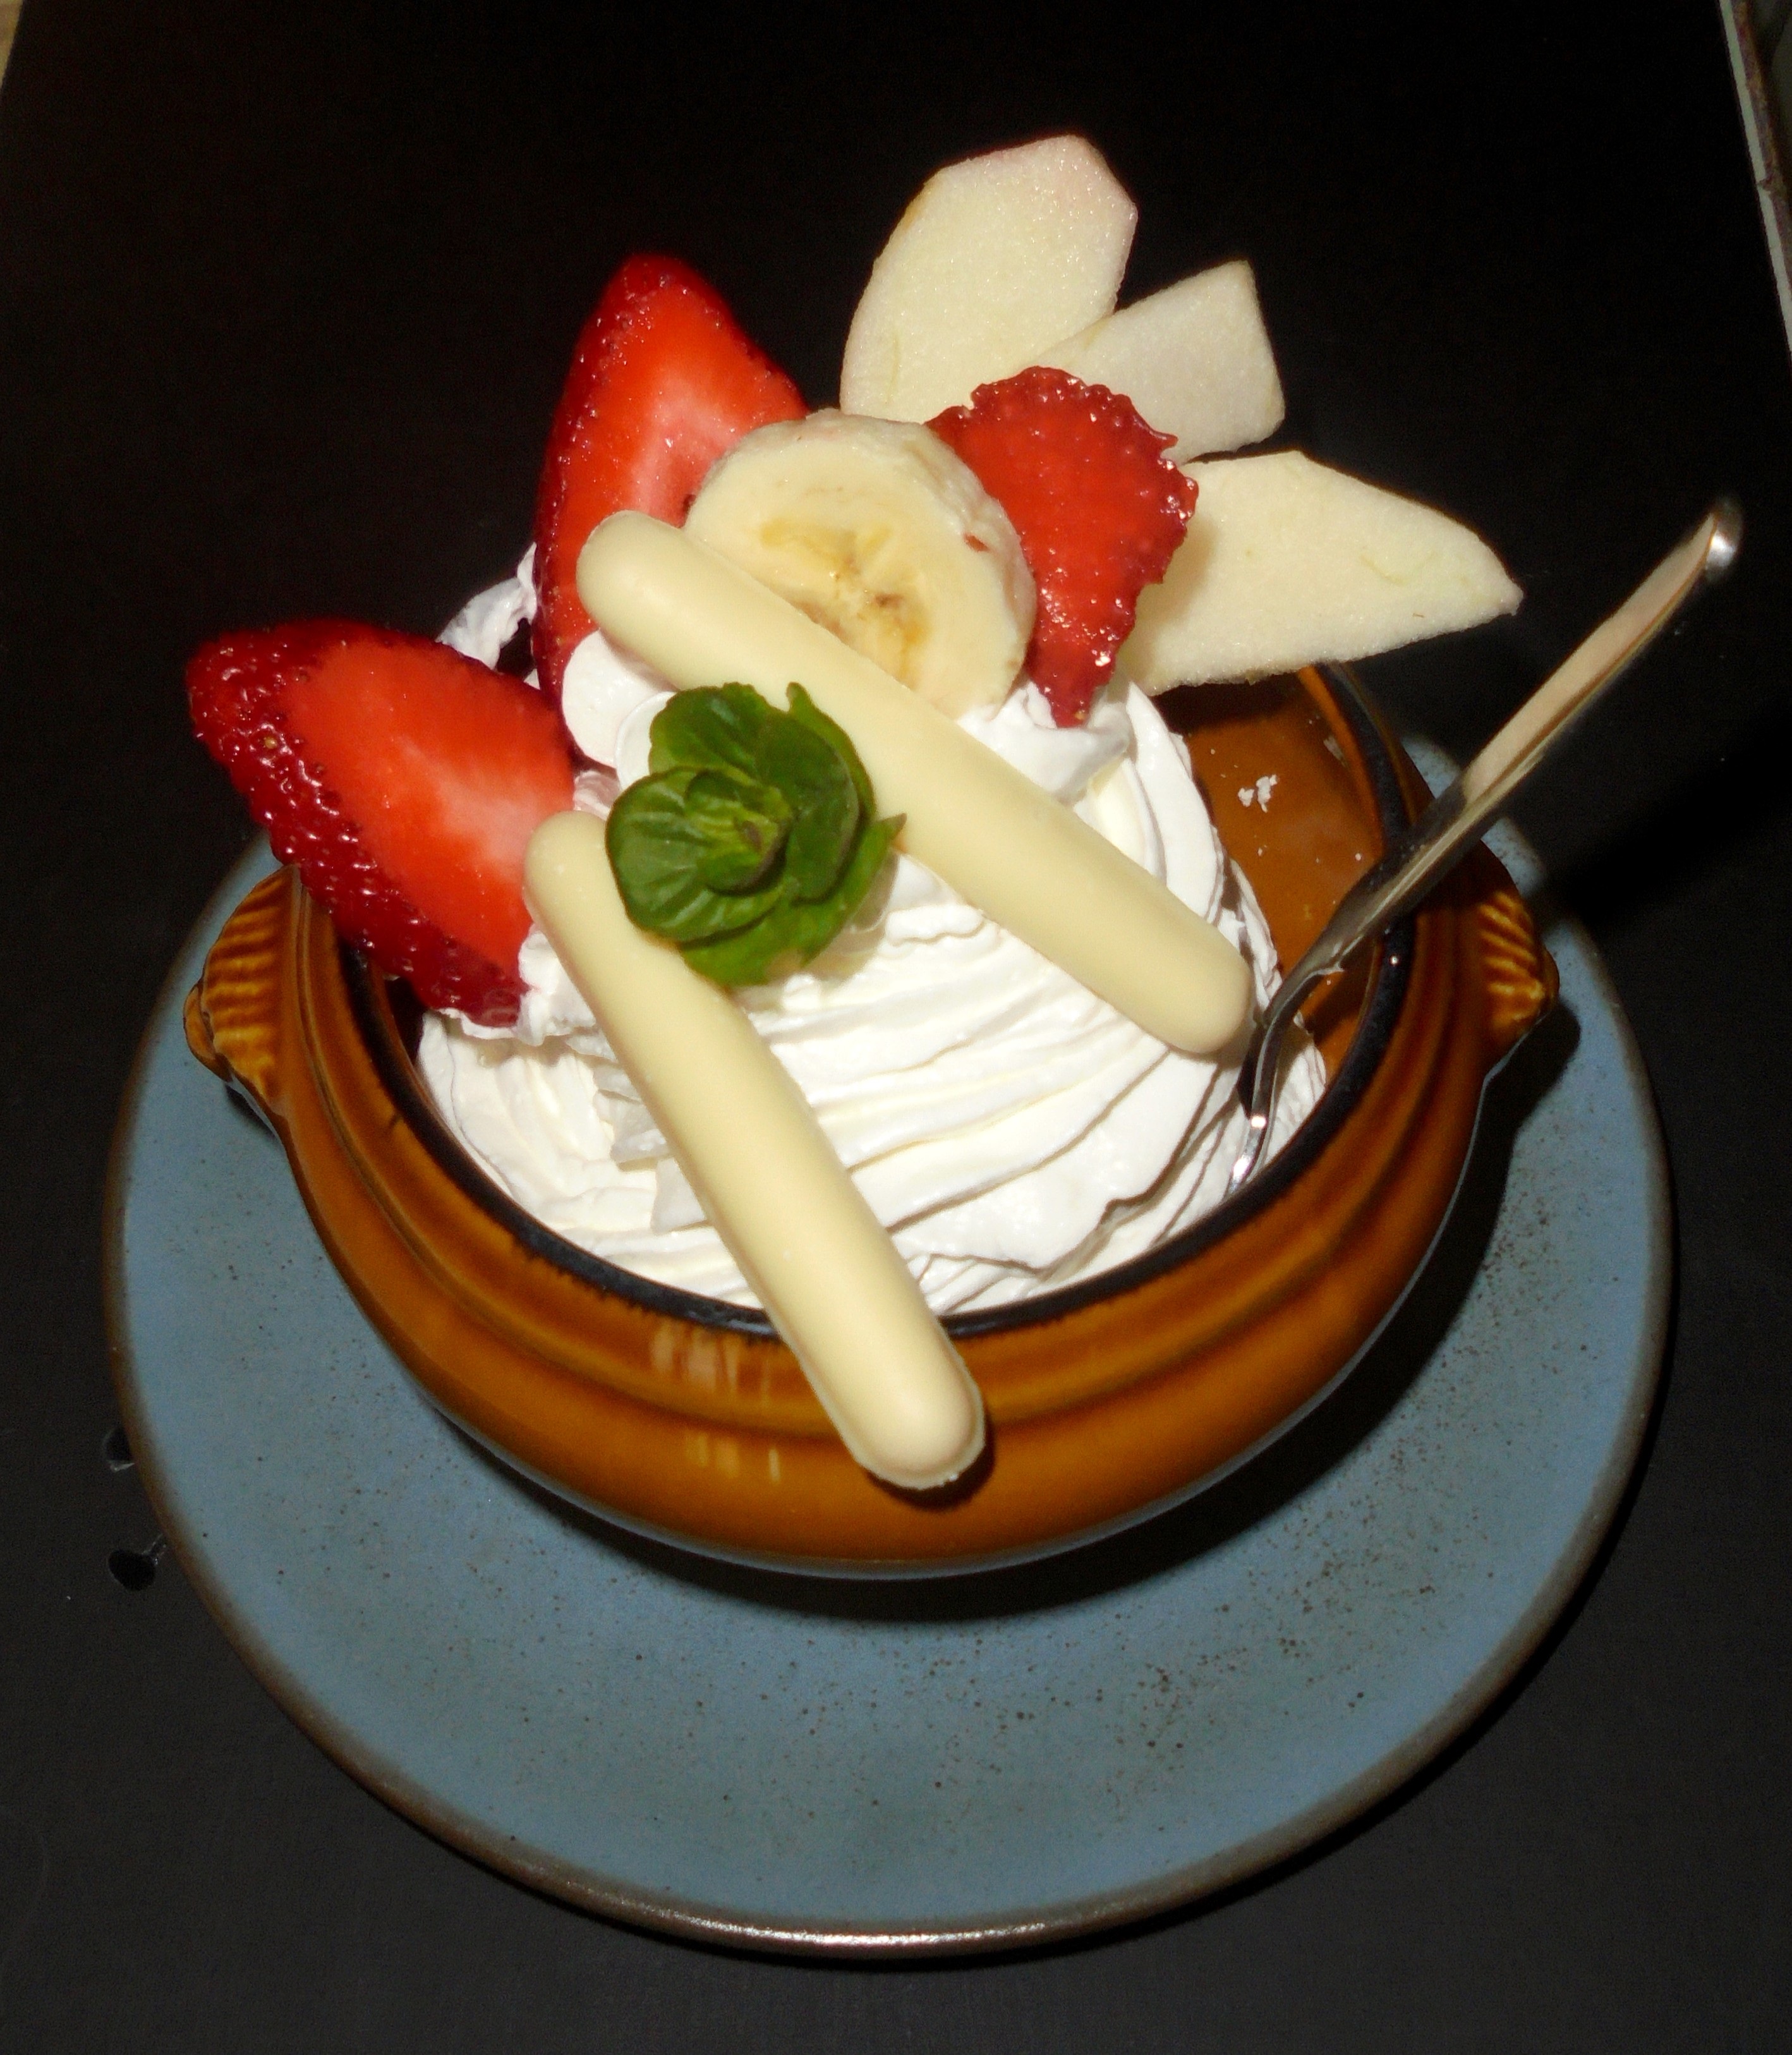
fruit, sweet, dish, meal, food, produce, ice cream, dessert, cuisine, cake, dairy product, strawberry, whipped cream, icing, macedonia, flavor, fruits and vegetables, torte, merenda, pavlova, ice cream cup, semifreddo